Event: Nepal Earthquake
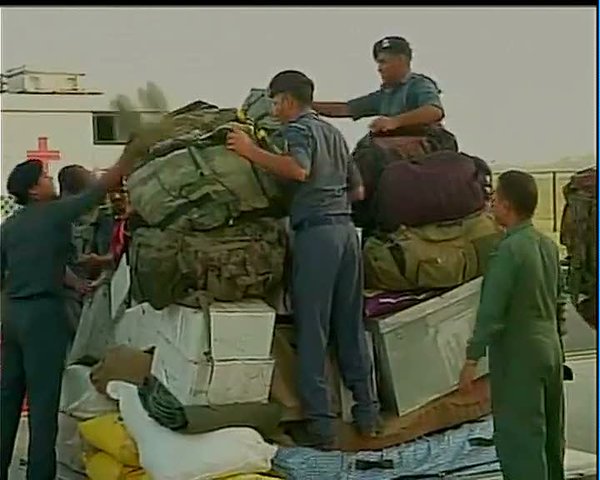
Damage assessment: no_damage